Jublains archeological site

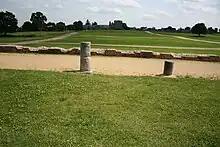
View of the grid of Roman streets restored as an archaeological pathway featuring informational signposts for visitors.

The 19th-century excavations primarily took place between 1834 and 1870 and unearthed the principal buildings of the Roman settlement. They were published in the papers of the principal protagonists: François-Jean Verger, Augustin Magdelaine and Henri Barbe At the beginning of the 20th century local archeology suffered setbacks, as sites were looted for construction materials.